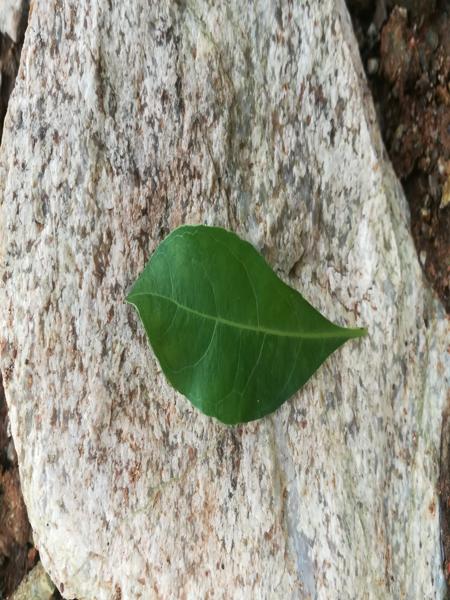
Plant: Henna